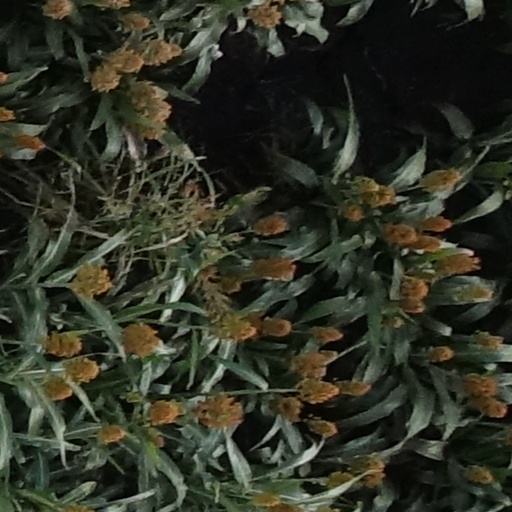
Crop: sorghum